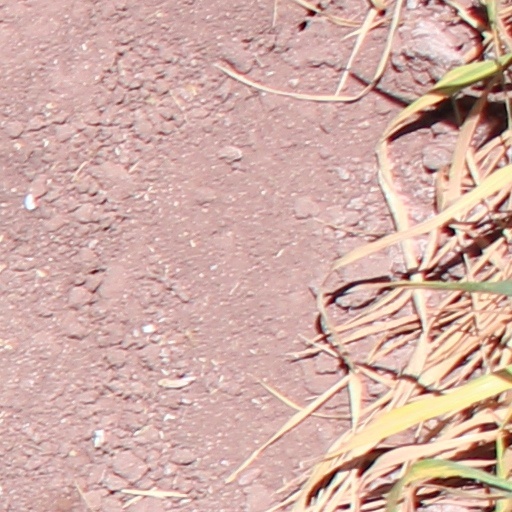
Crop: wheat